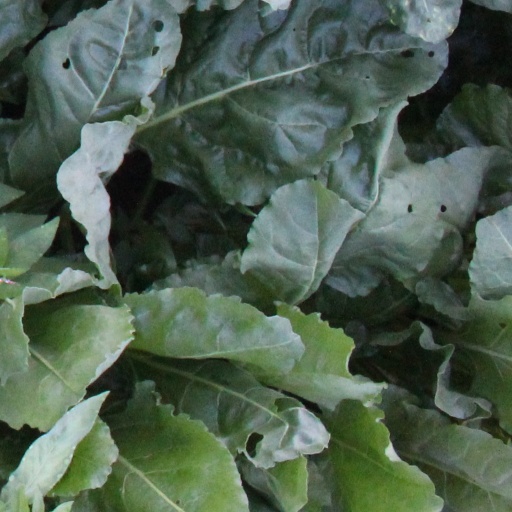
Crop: sugar beet